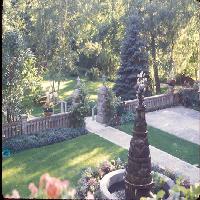
Weather: sun or clear